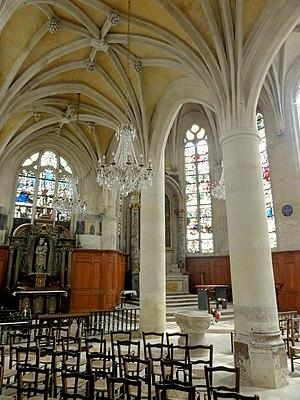
Bas-côté et chœur.
L'église Saint-Acceul, située à Écouen, dans le Val-d'Oise, est la seule église en France placée sous le vocable de ce saint, mais elle possède une relique d'Andéol du Vivarais qui semble être le patron véritable de l'église. Le chœur et son collatéral ont été édifiés entre 1536 et 1554 pour le compte du connétable Anne de Montmorency, et constituent un ensemble élancé et élégant de style gothique flamboyant. Or, la principale richesse de l'église sont ses vitraux Renaissance du milieu du XVIᵉ siècle, qui ornent toutes les fenêtres du chœur et du collatéral. Aucune autre église du département n'a conservé tous ses vitraux d'origine. D'autre part, le clocher Renaissance est demeuré inachevé, et la basse nef construite à l'économique au début du XVIIIᵉ siècle s'accorde mal avec le chœur. L'église et ses vitraux font l'objet d'un classement précoce aux monuments historiques par liste de 1840, au moment même de l'instauration de ce type de protection. Dans ce contexte, la façade principale jusque-là provisoire est construite en 1854 selon un projet du siècle précédent resté sans suite.